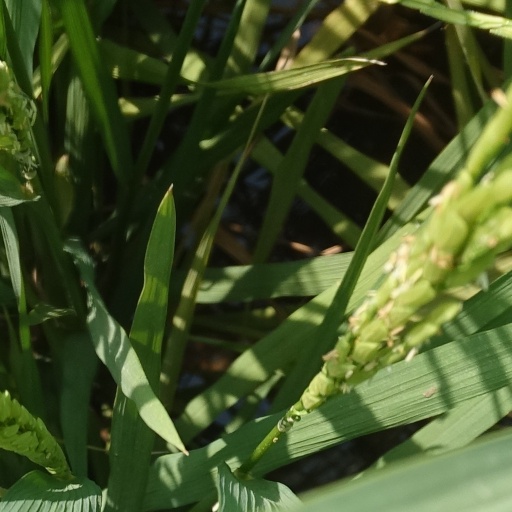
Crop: rice